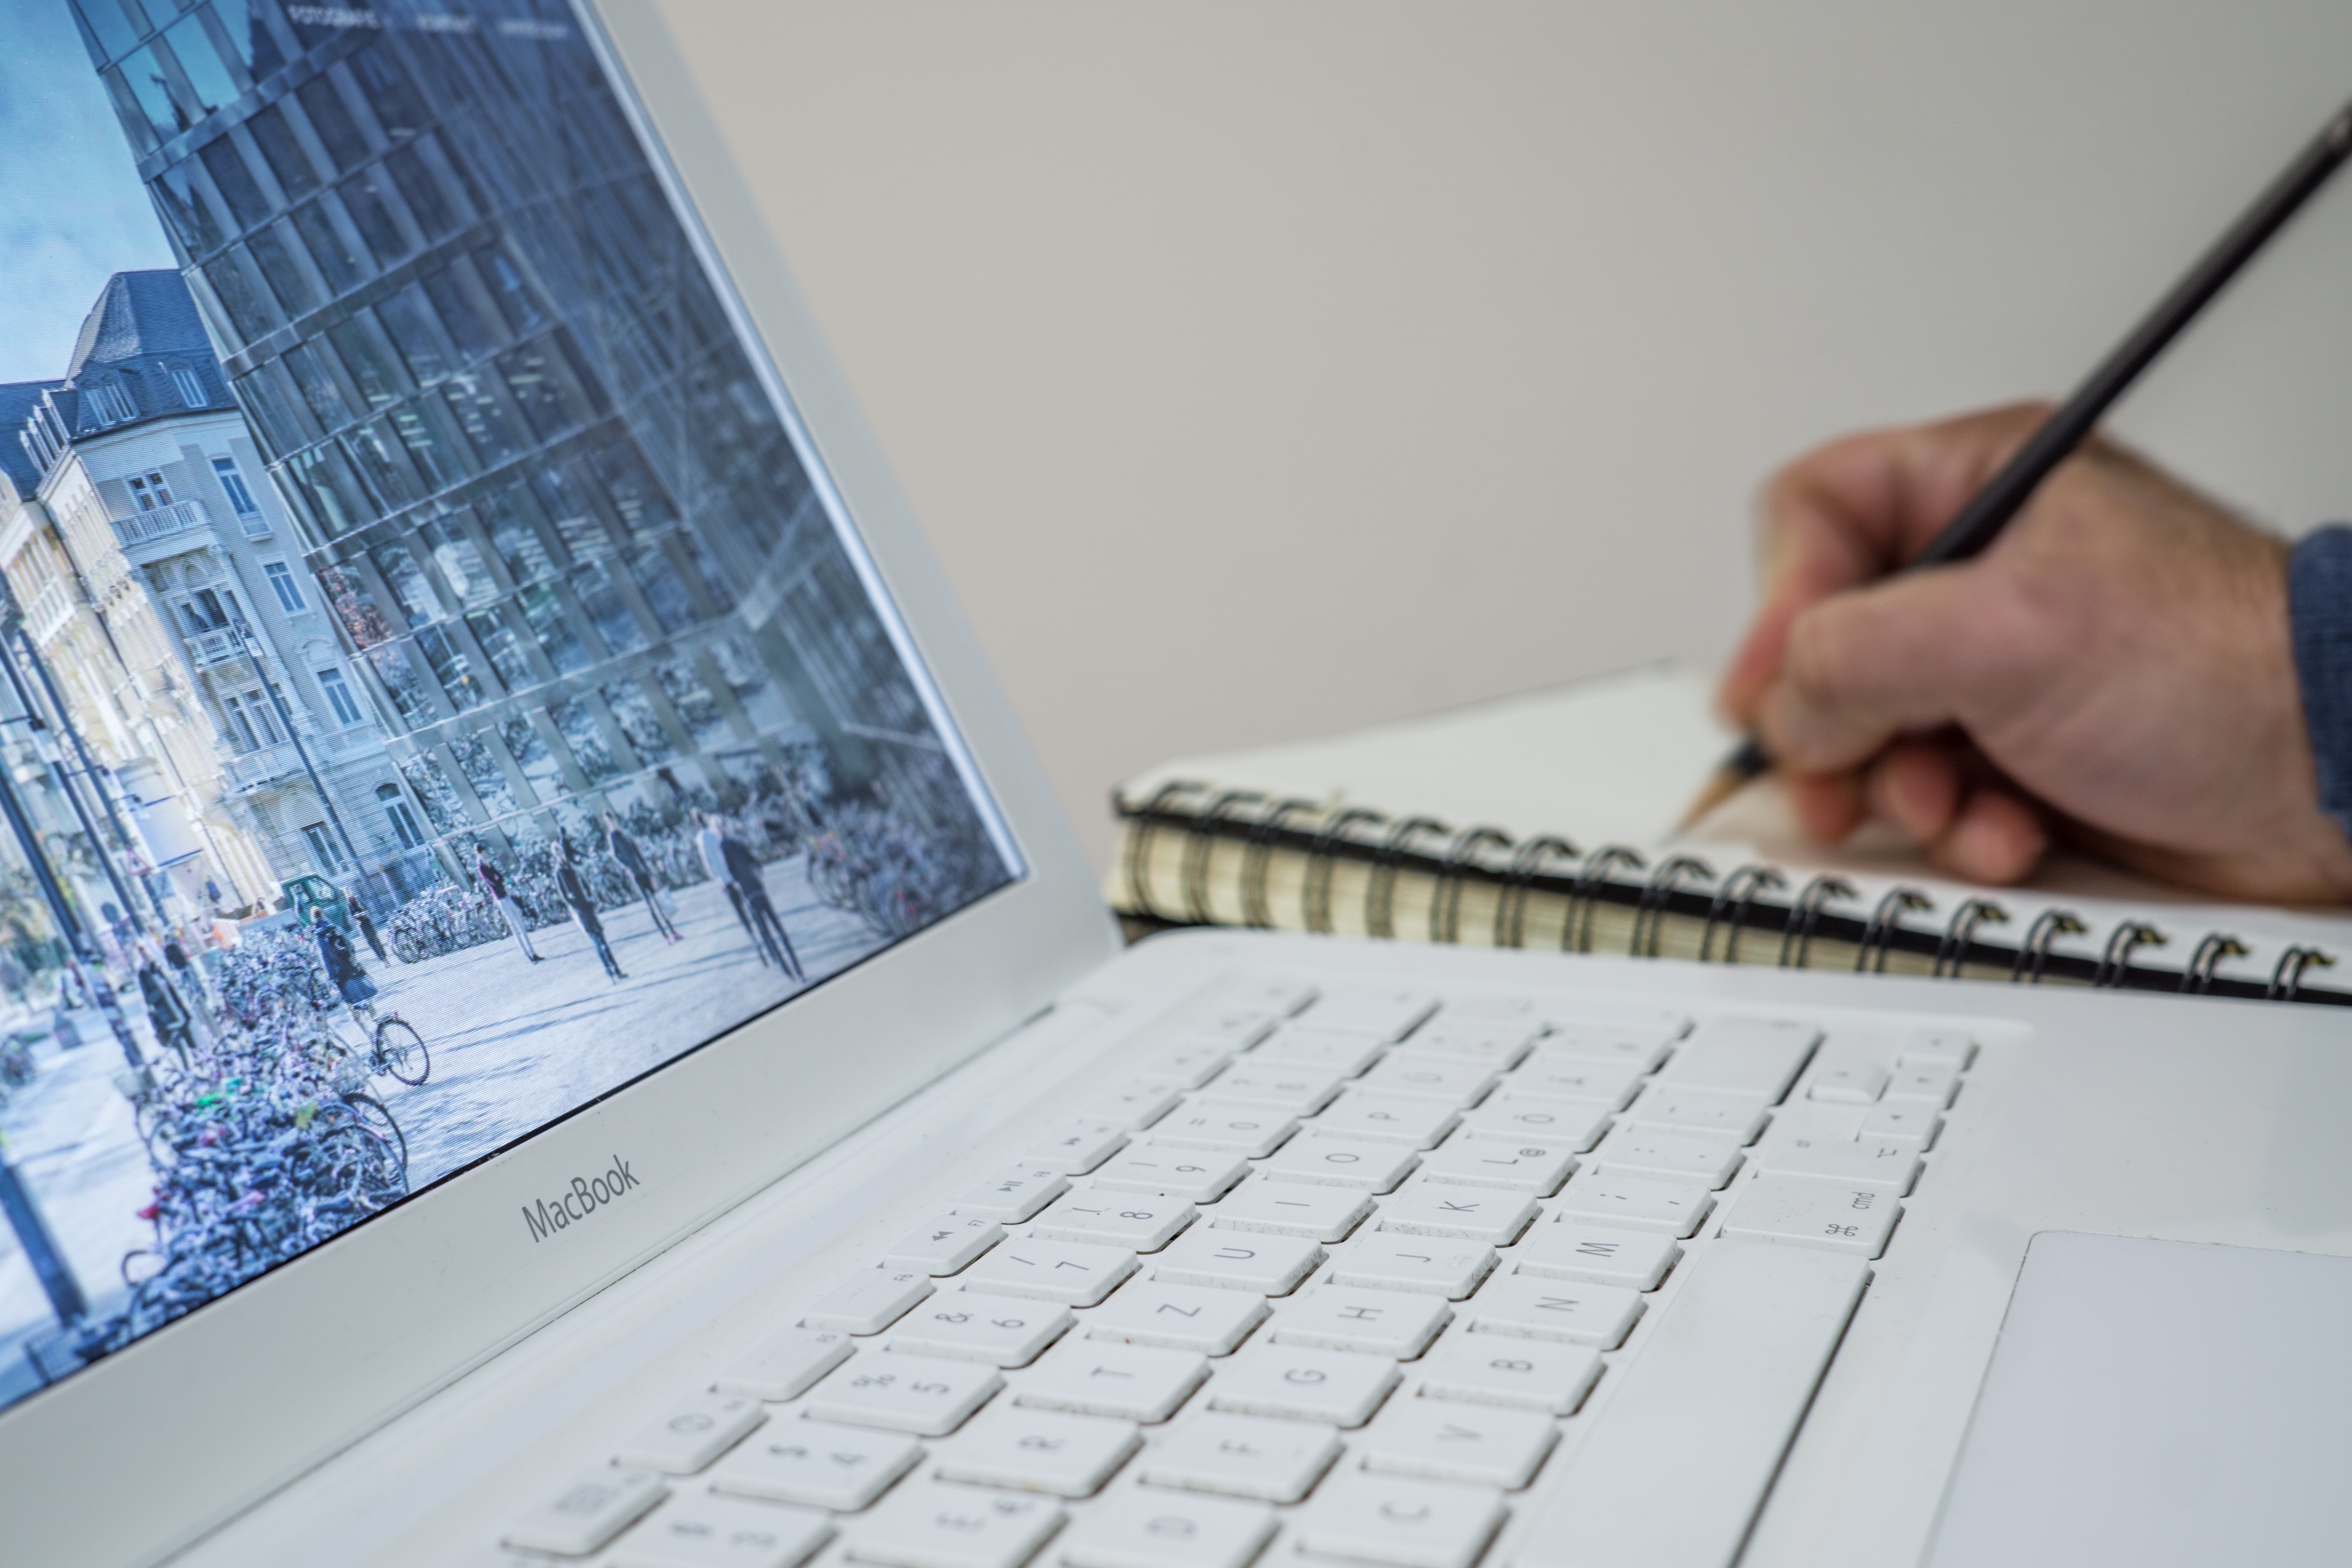
technology, design, font, software engineering, hand, writing, electronic device, computer keyboard, parallel